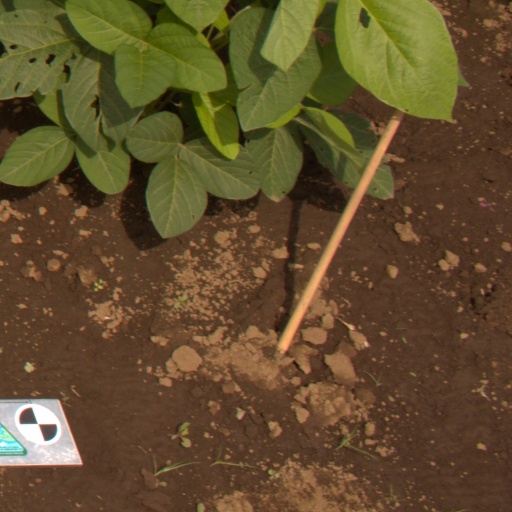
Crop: soybean